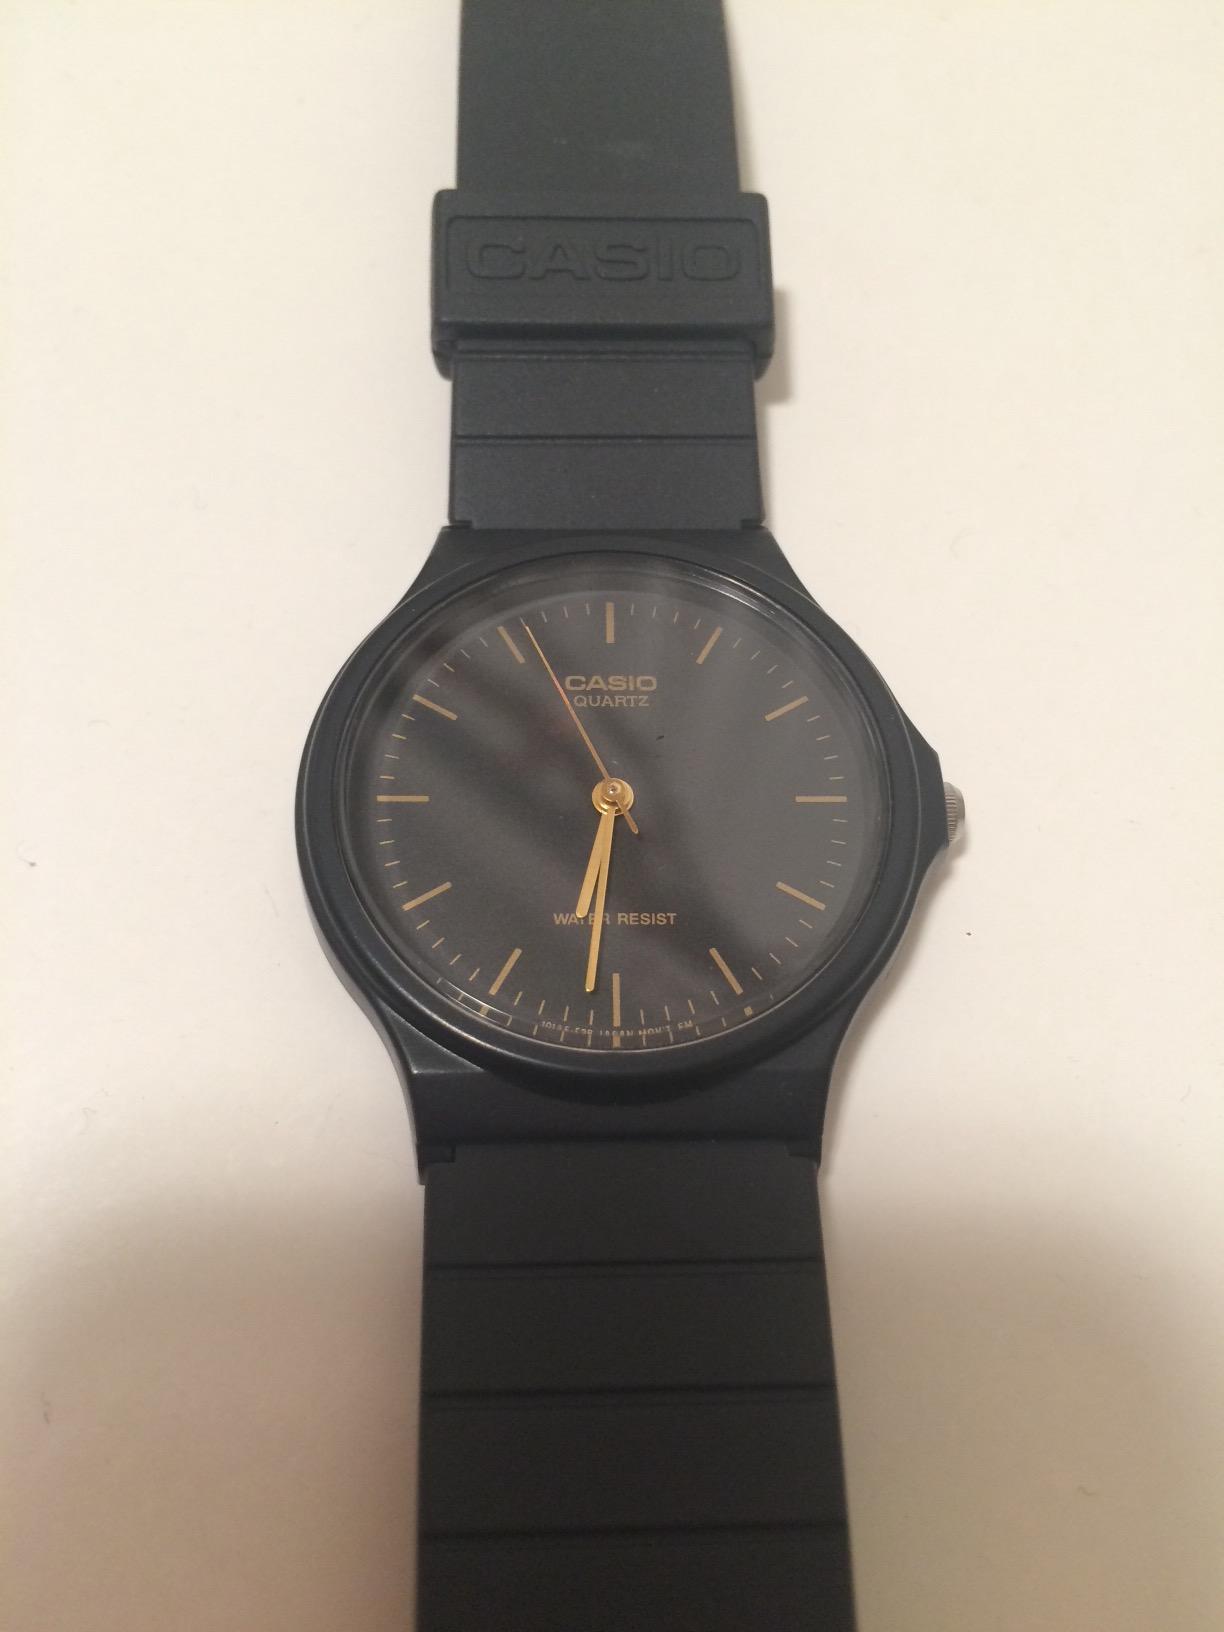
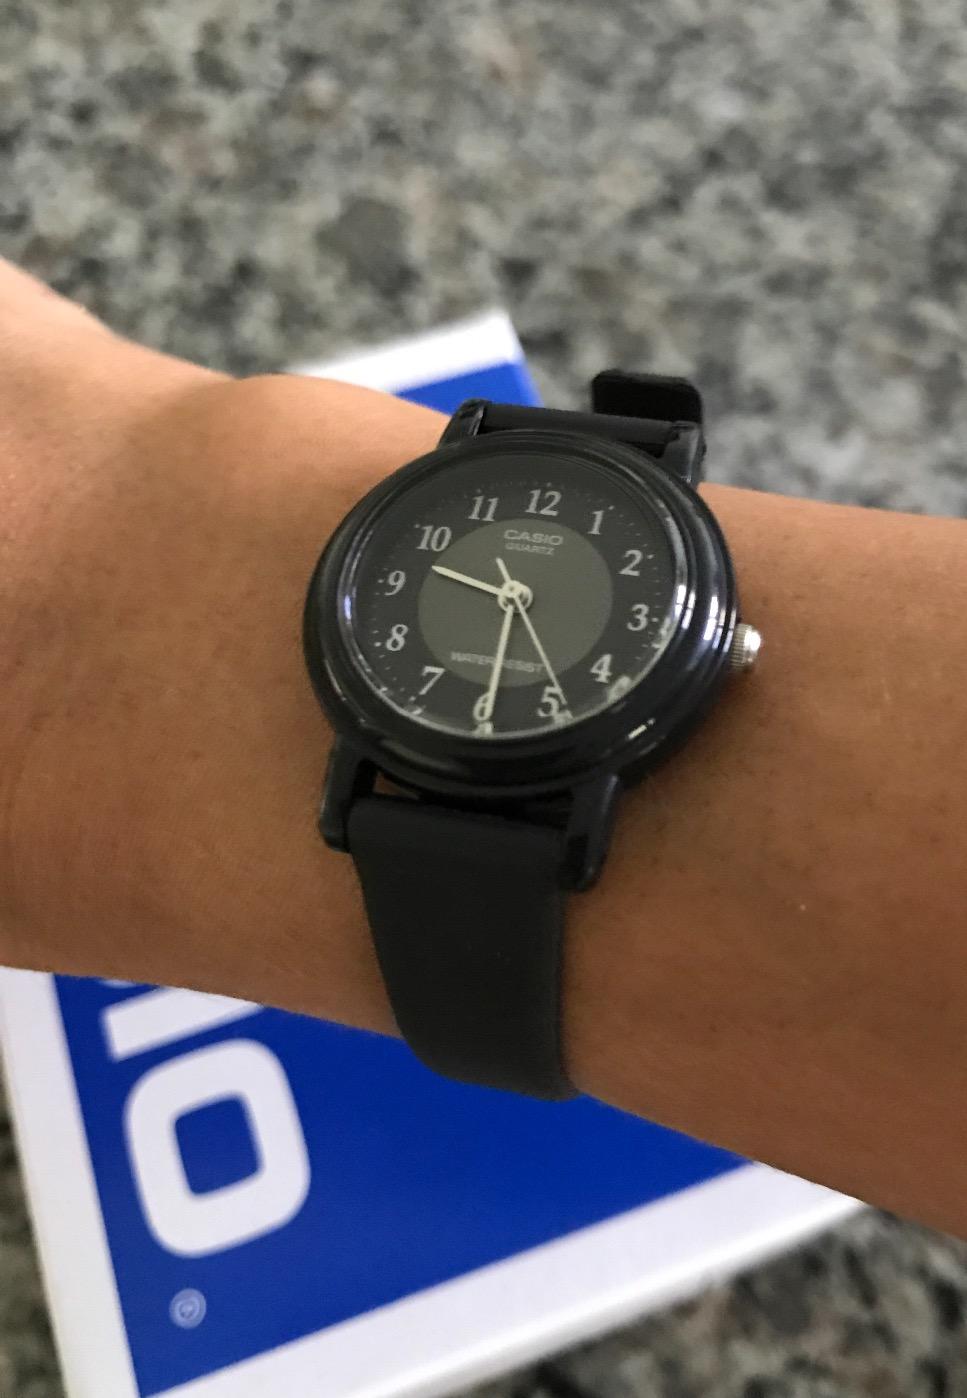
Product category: accessories_watch
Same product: no